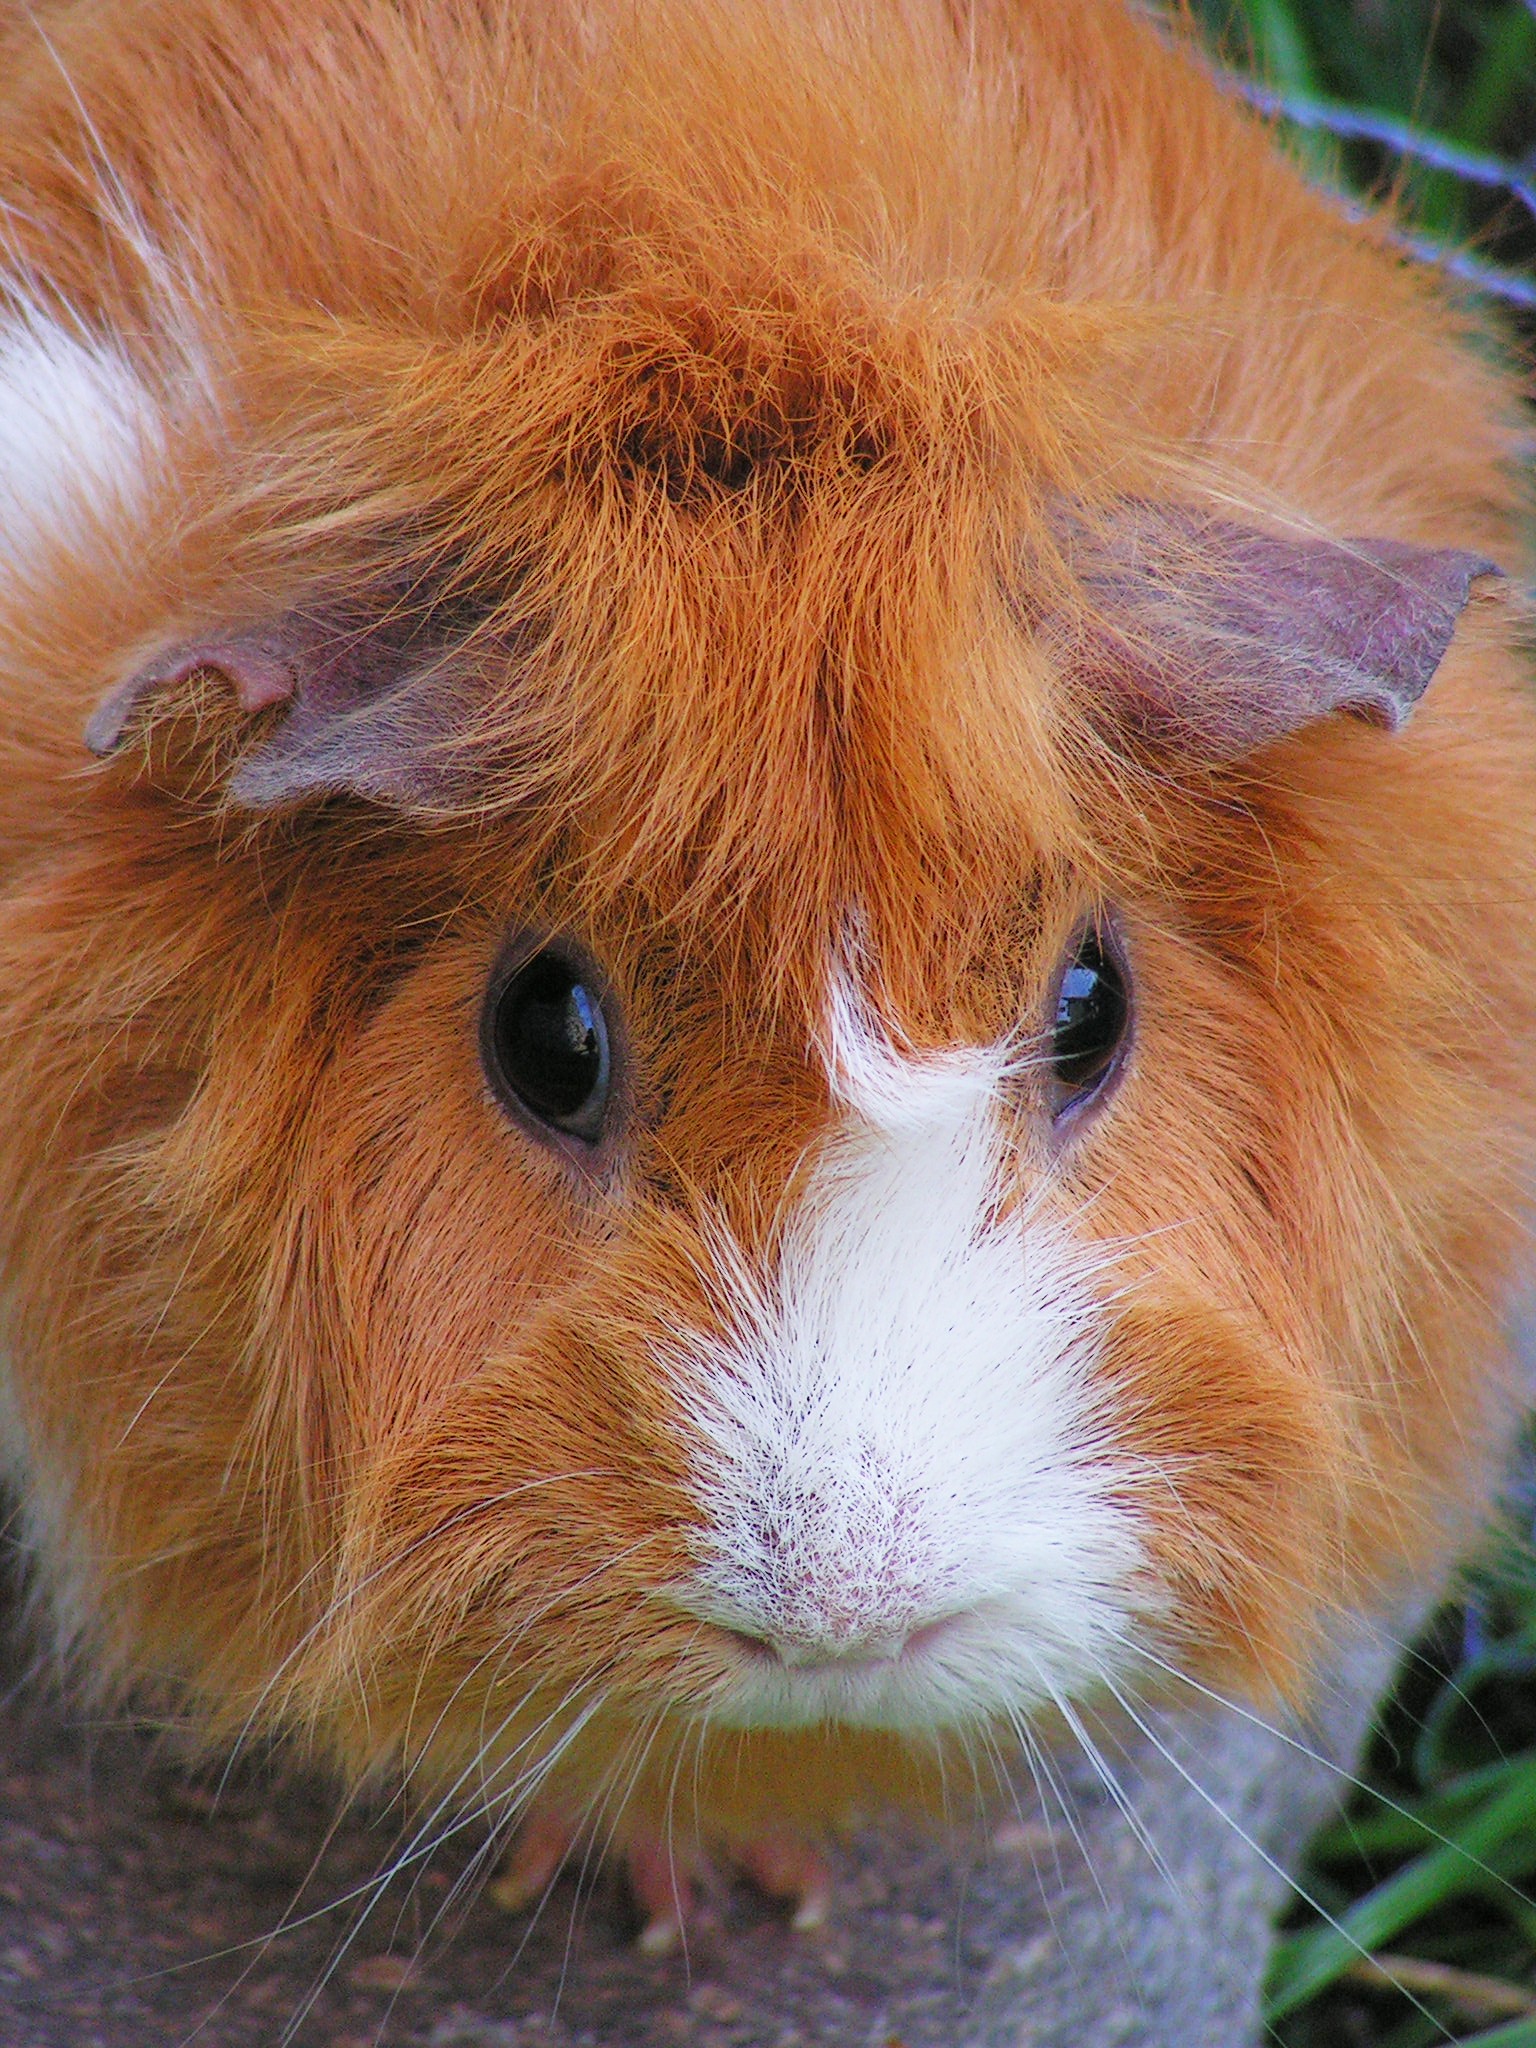
white, female, portrait, red, mammal, hamster, rodent, fauna, guinea pig, nose, whiskers, head, vertebrate, rosette